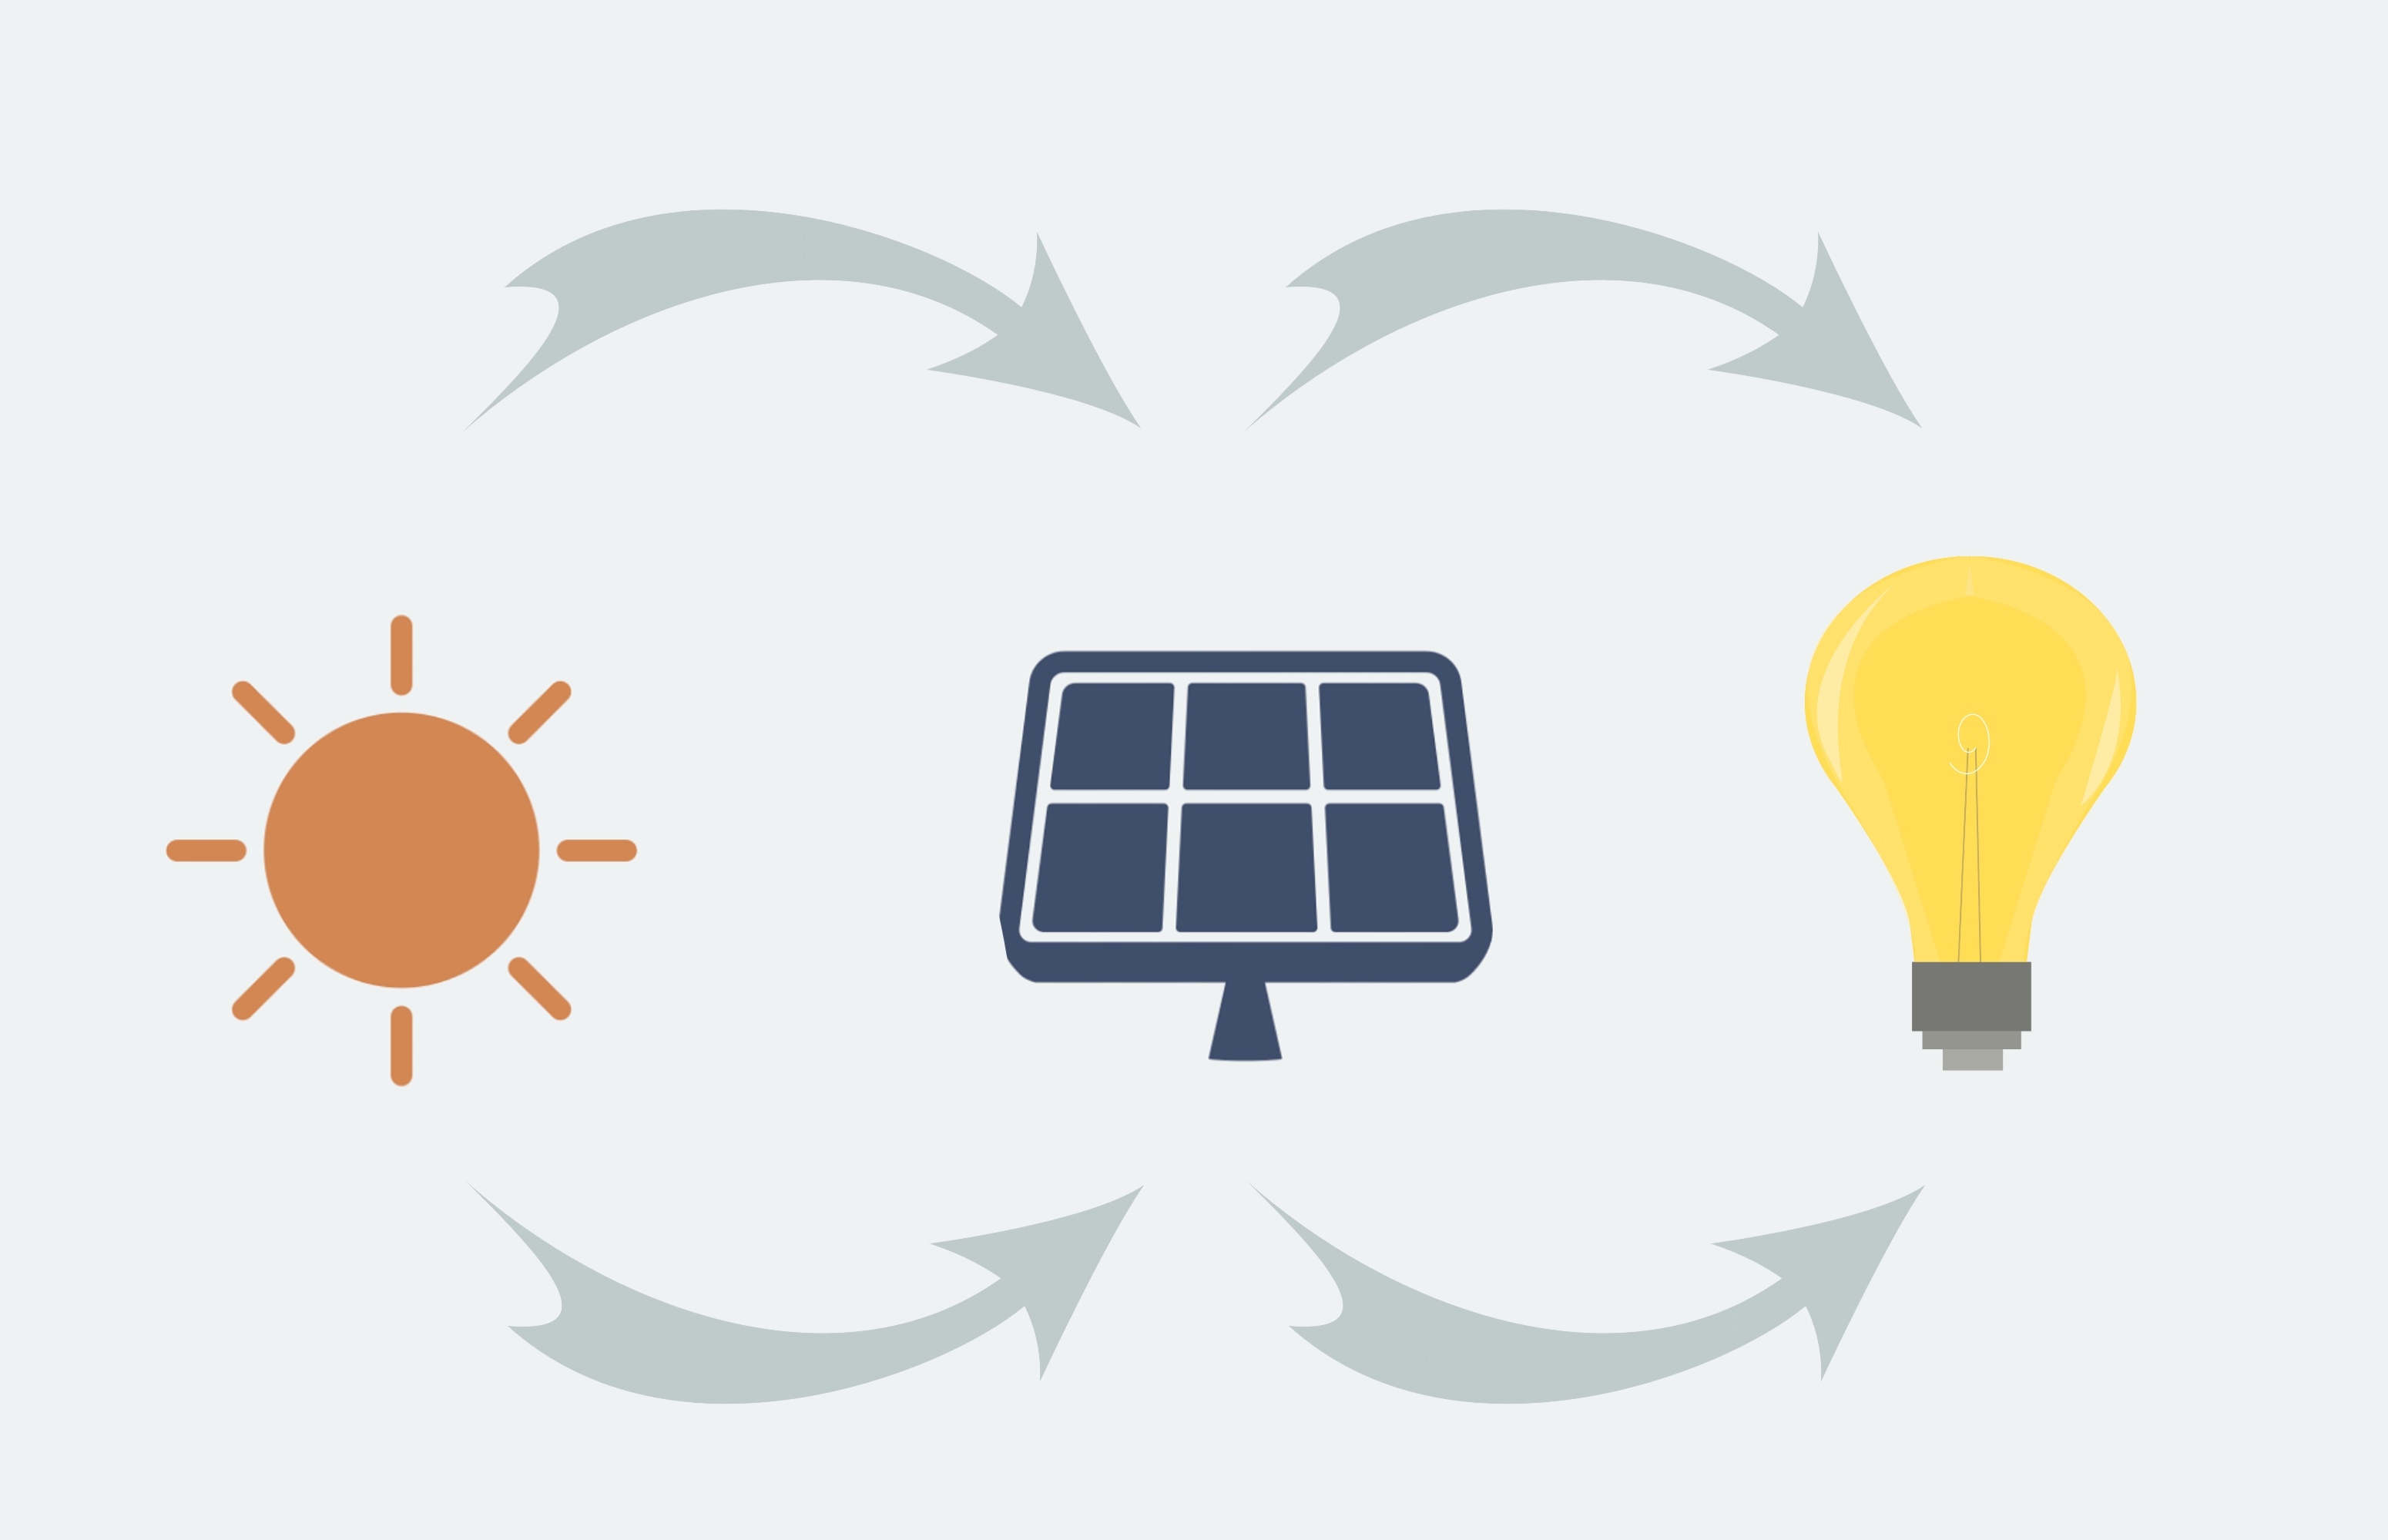
solar, system, cell, energy, lightbulb, power, sun, eco, technology, electric, electricity, science, sign, equipment, environment, sunlight, industry, ecology, renewable, innovation, supply, illustration, logo, graphic design, graphics, art